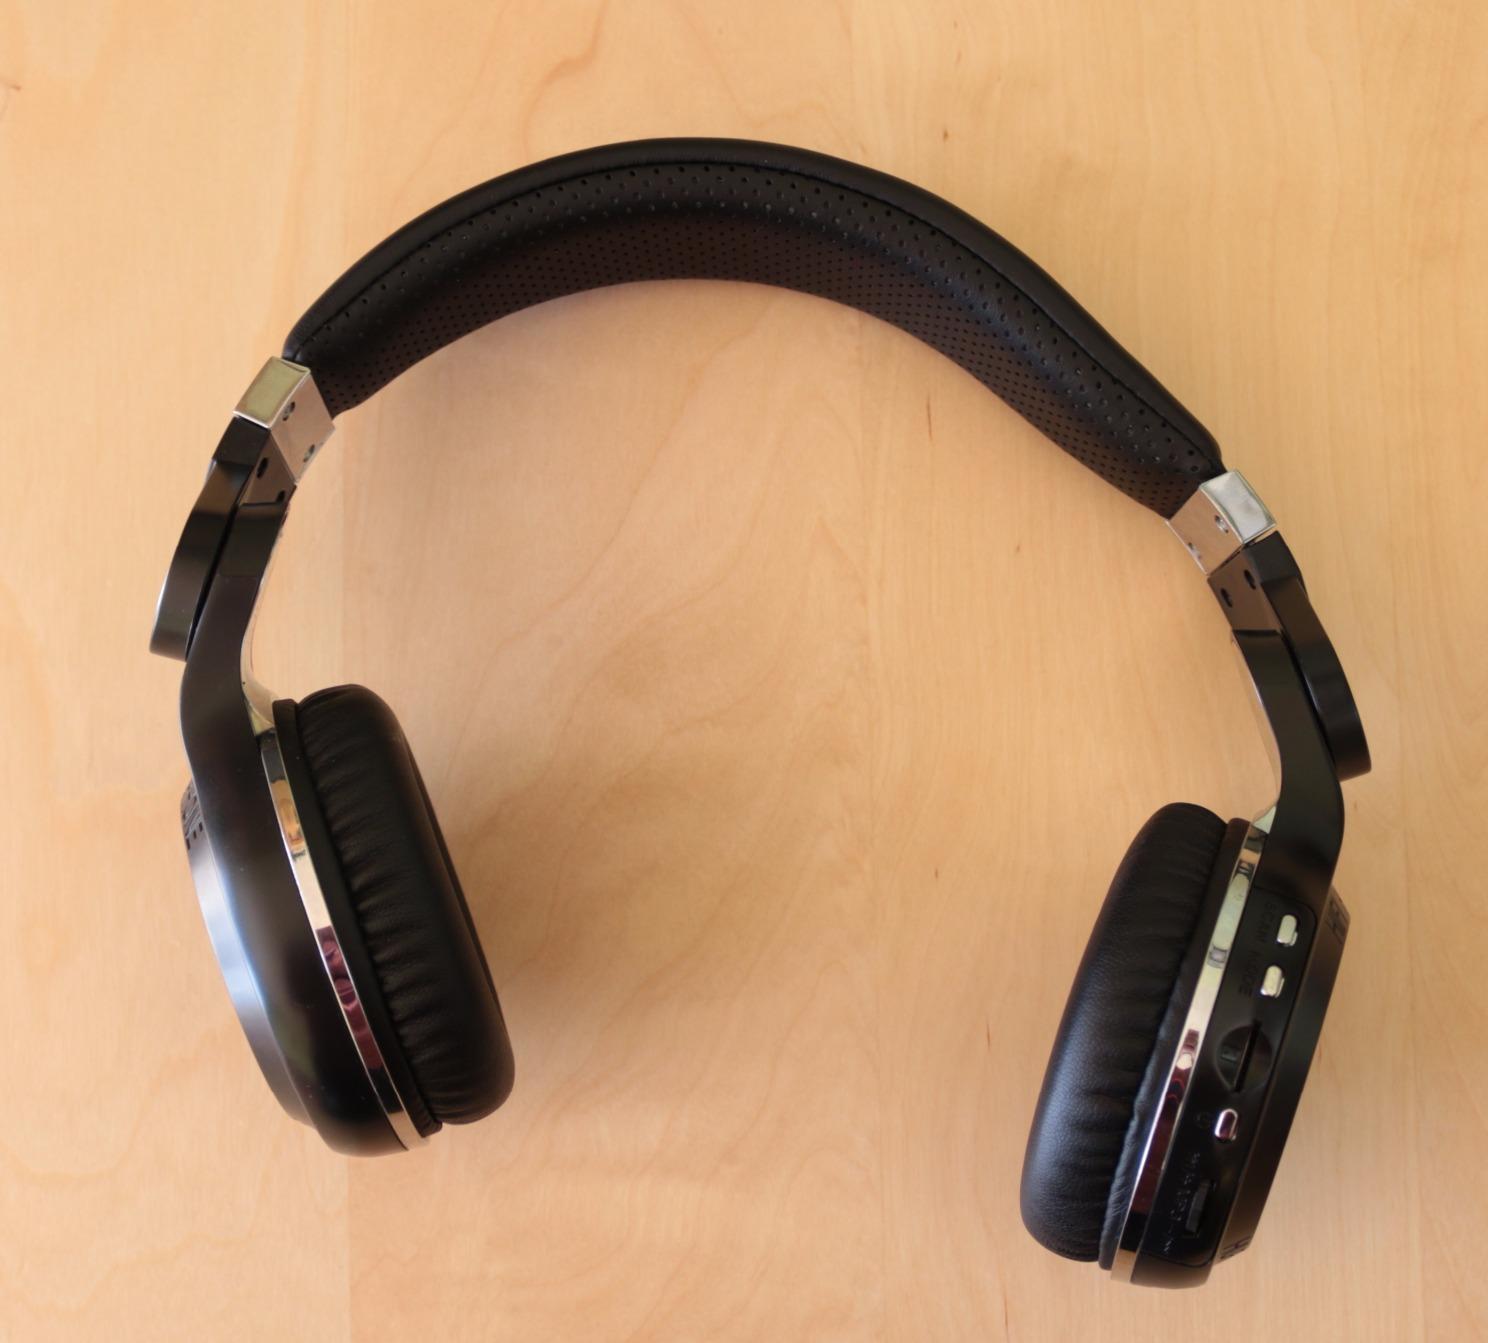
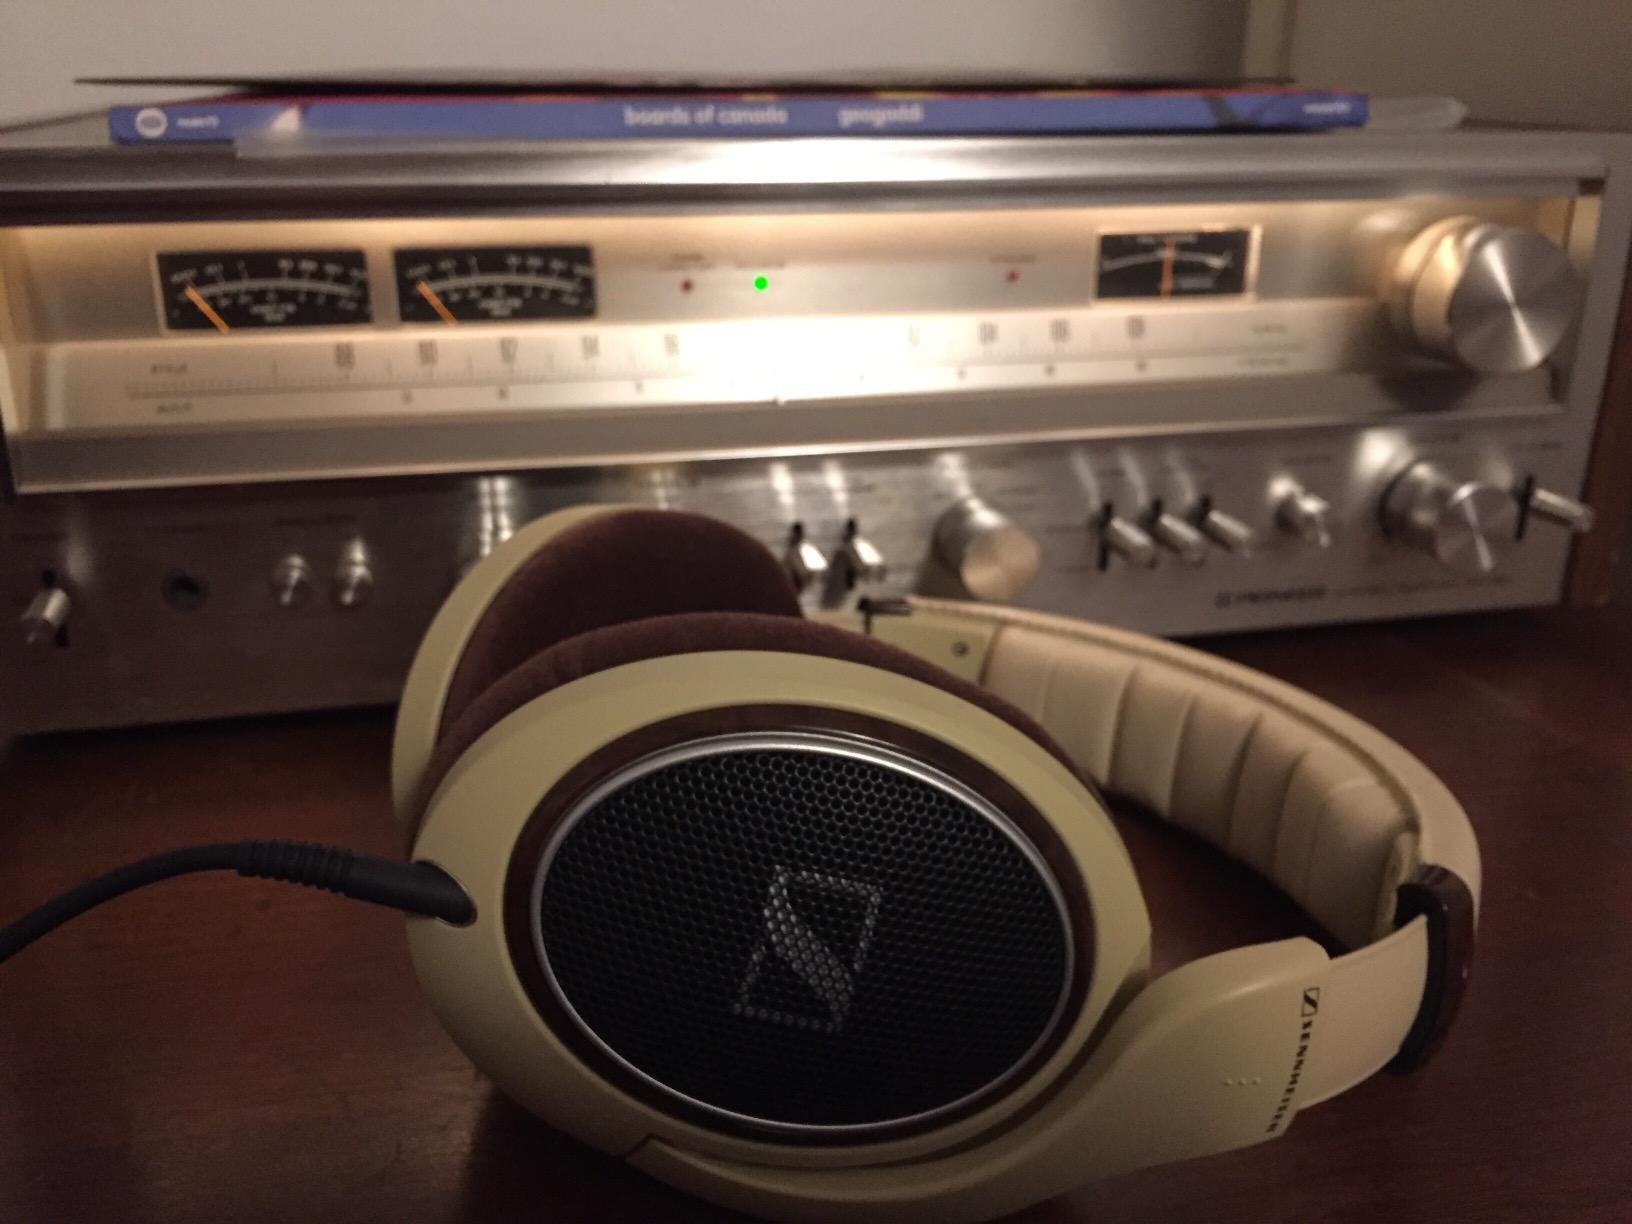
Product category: headphones
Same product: no